Jeffrén Suárez

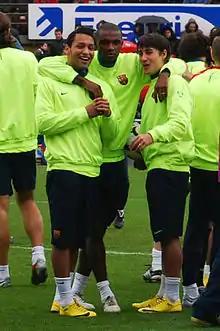
Jeffrén during a Barcelona training session, alongside teammates Eric Abidal and Bojan.

Impressed at the player's performance for the reserves, first-team manager Pep Guardiola called Jeffrén for the 2008–09 pre-season, where he played all seven matches scoring twice, including once on 30 July against ACF Fiorentina in the 47th minute of a 3–1 victory. On 17 May 2009, he made his first La Liga appearance (of two in the season), as already crowned champions Barcelona lost 1–2 at RCD Mallorca.